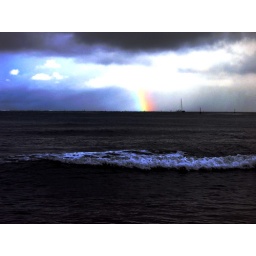
this rainbow appeared at sea off the near the beach house